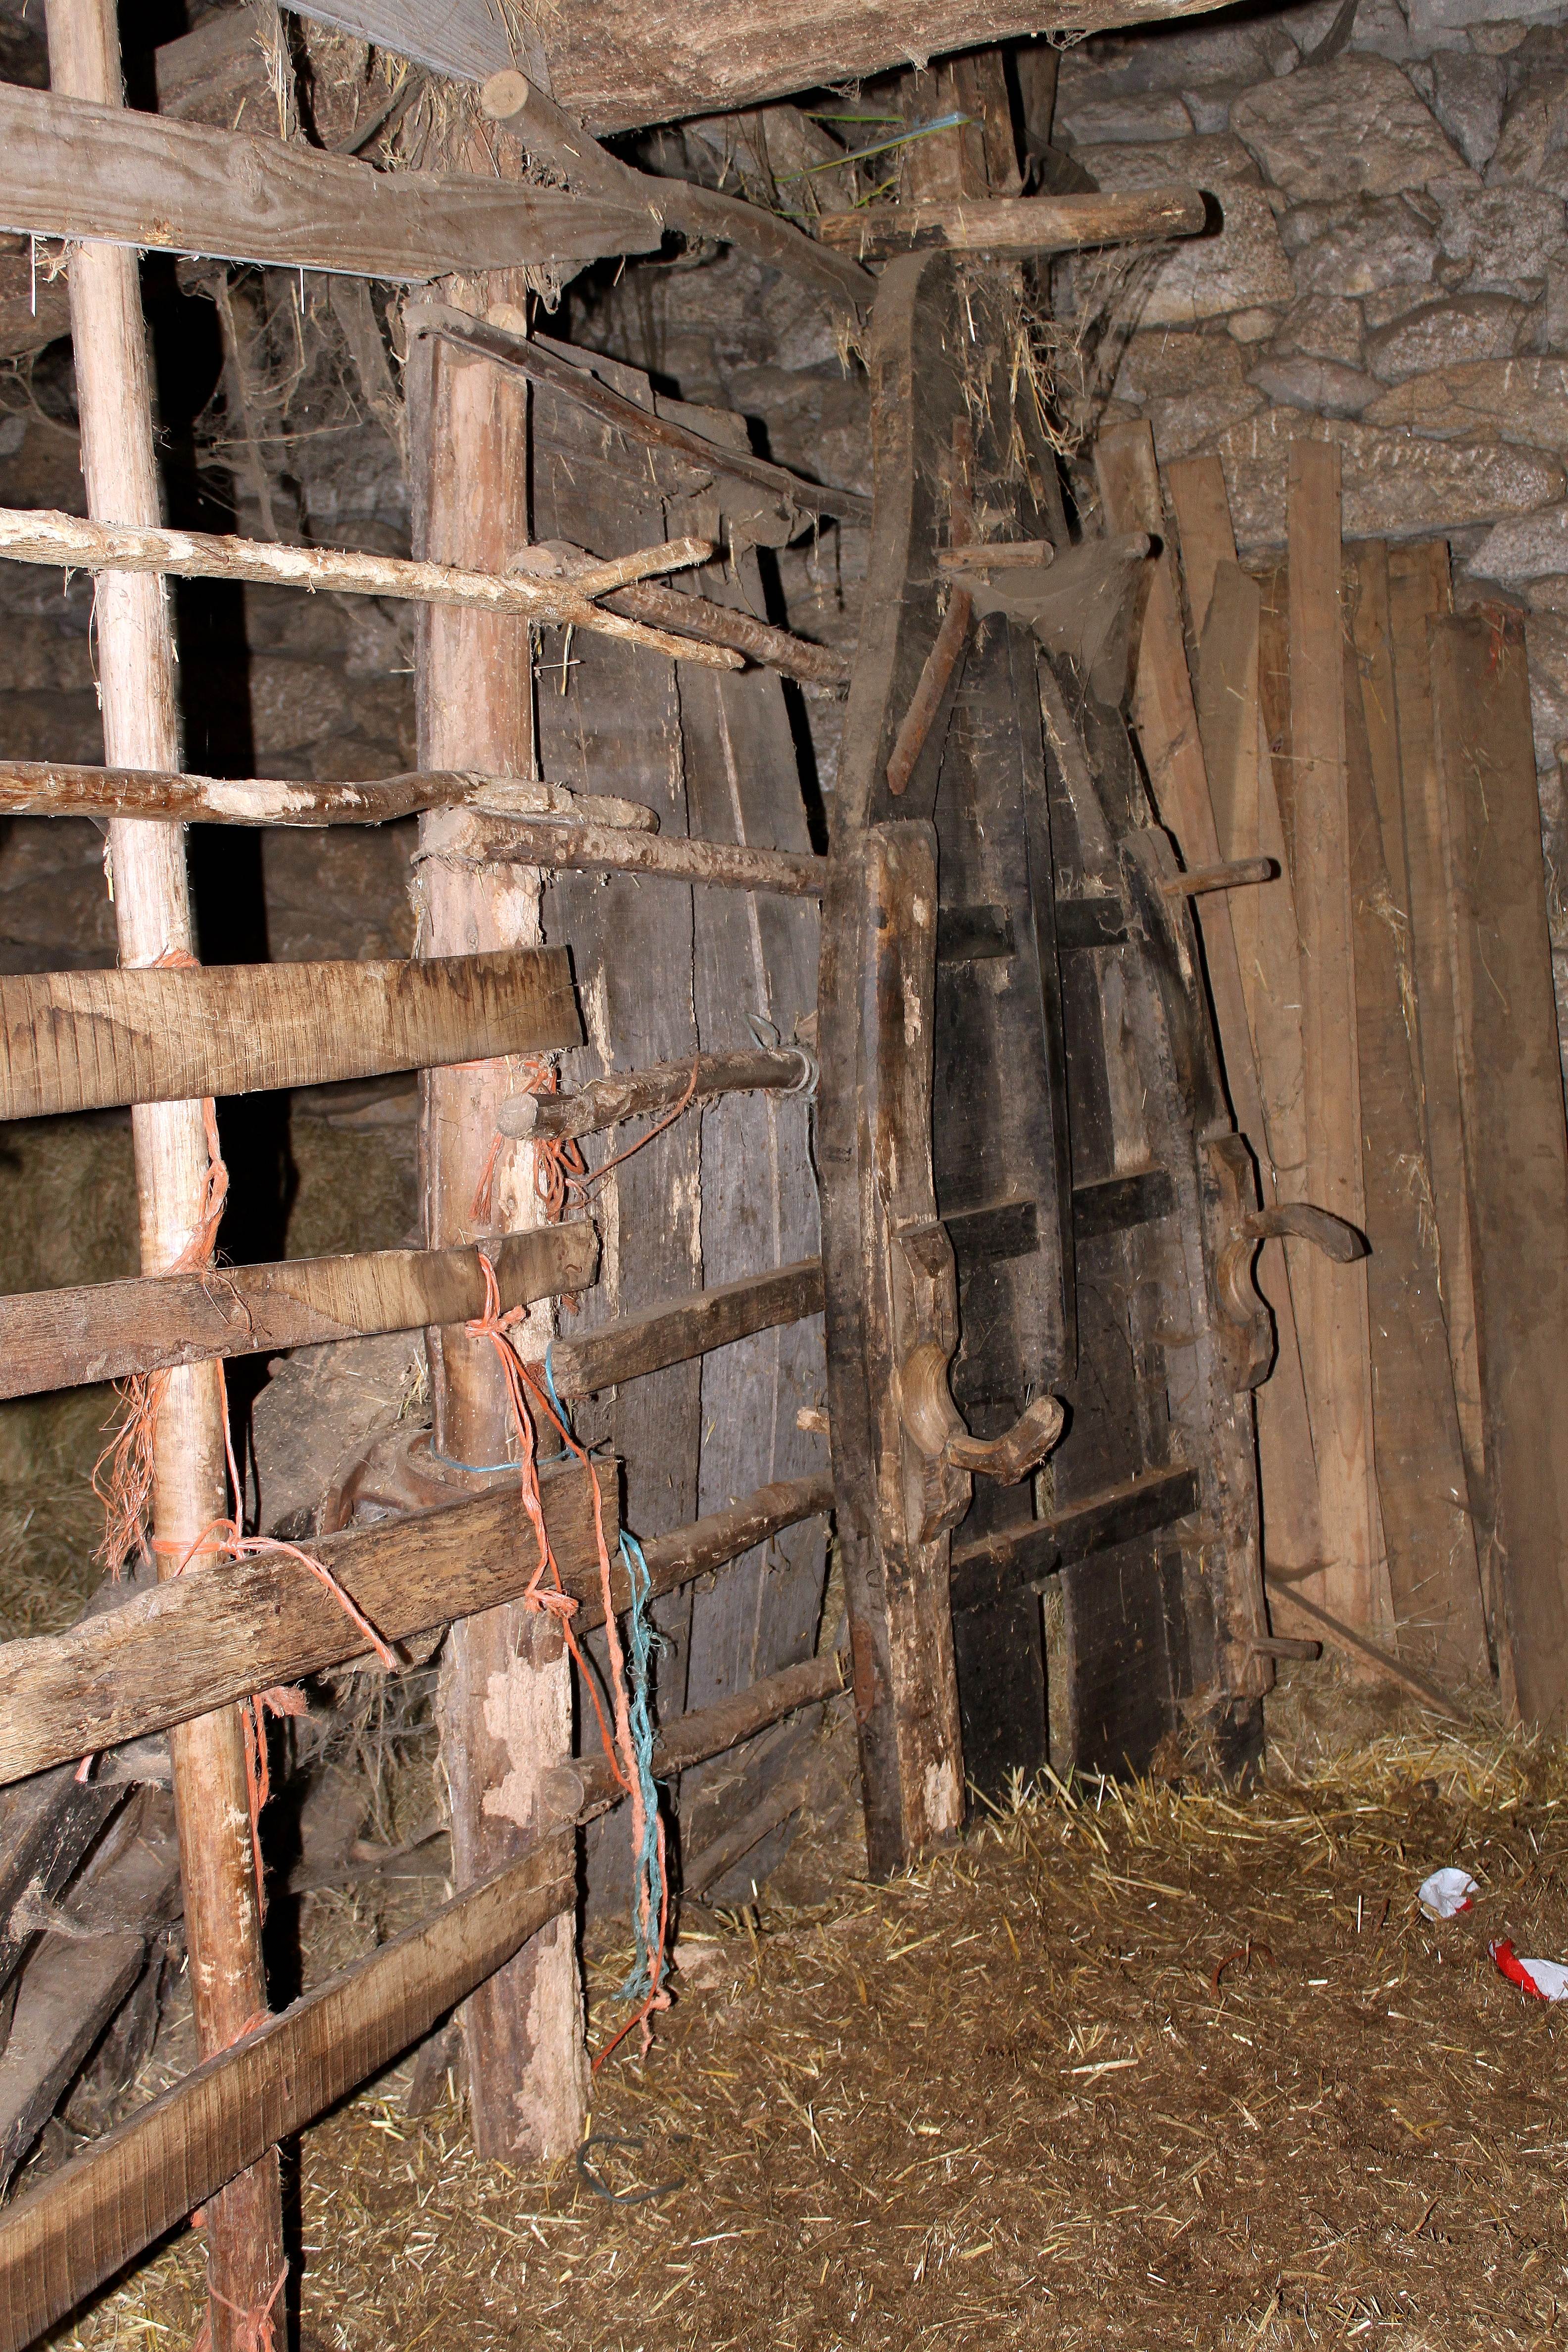
wood, wall, temple, ruins, ggl1, gaby1, carros, canastros, horreos, ancient history